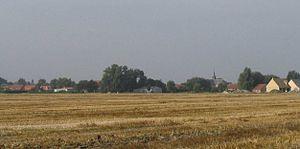
Craywick est une commune française située dans le département du Nord, en région Hauts-de-France.